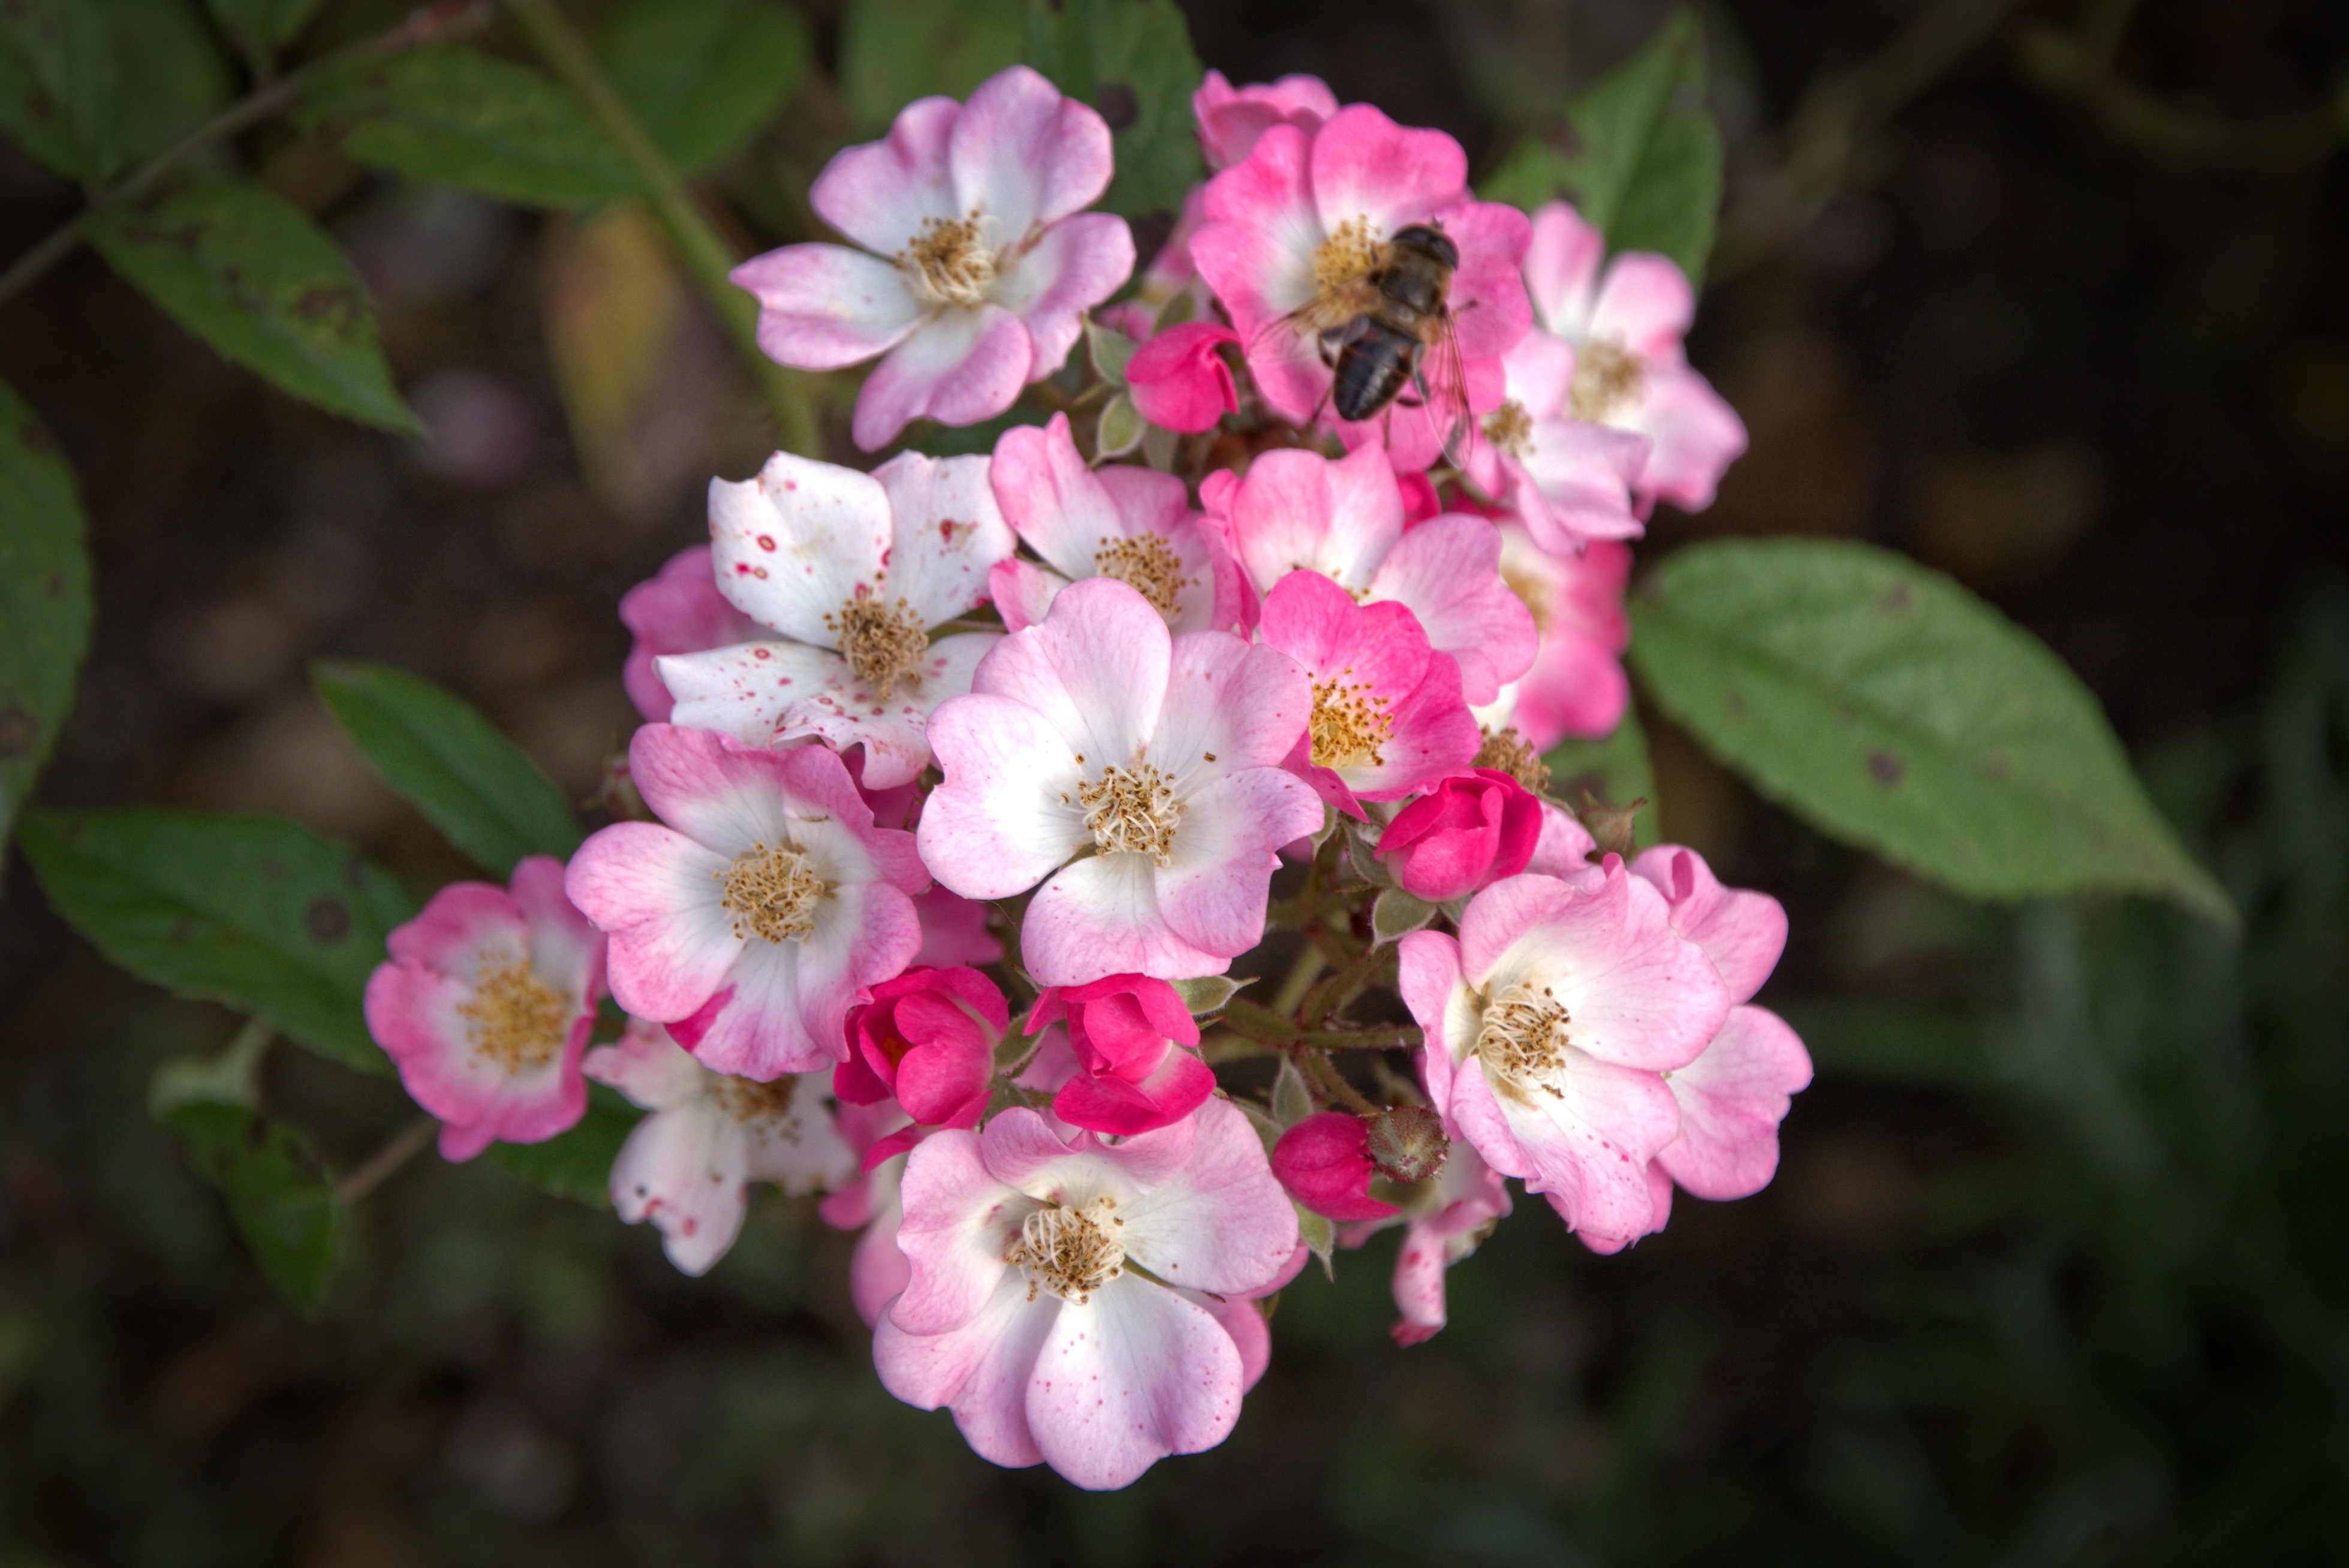
nature, blossom, plant, flower, petal, bloom, rose, red, produce, romantic, botany, pink, flora, wildflower, shrub, beauty, fragrance, rose bloom, macro photography, flowering plant, garden rose, land plant